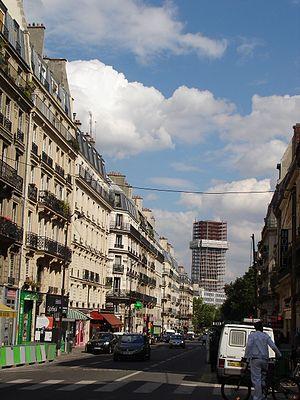
Le désamiantage est l'ensemble des actions à réaliser pour retirer l'amiante dans un bâtiment. Il est soumis à une règlementation stricte et doit faire l'objet de précautions particulières en raison du risque sanitaire associé.